John M. Slaton

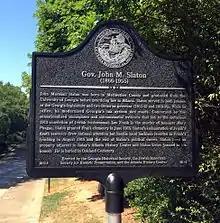
Georgia Historical Society marker for Governor John M. Slaton

On June 17, 2015, the Georgia Historical Society, the Atlanta History Center and the Jewish American Society for Historic Preservation dedicated a Georgia Historical Society marker honoring Governor John M. Slaton at the Atlanta History Center. It was the first public honoring of Governor Slaton since his controversial commutation of the Leo Frank death sentence almost 100 years ago to the day.